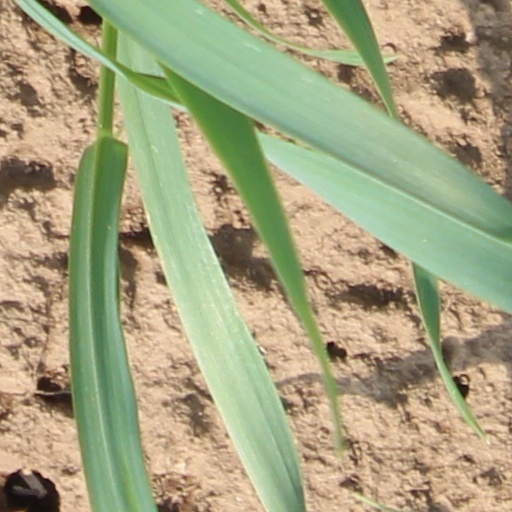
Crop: wheat